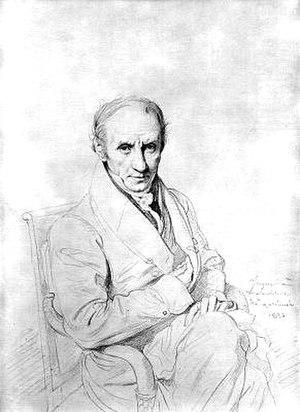
François Charles Hugues Laurent Pouqueville, né au Merlerault le 4 novembre 1770 et mort le 20 décembre 1838 à Paris, est un médecin, diplomate, voyageur et écrivain philhellène français, membre de l'institut de France et membre de la Commission des sciences et des arts qui accompagne l’expédition d’Égypte de Bonaparte. Capturé par des pirates, il est emprisonné à Constantinople, puis, nommé Consul Général de France auprès d'Ali Pacha de Janina par Napoléon Iᵉʳ, il voyage abondamment pendant quinze ans dans la Grèce et les Balkans sous domination turque, et, par ses actions diplomatiques et par ses ouvrages, il contribue activement à la rébellion grecque et à la libération de la Grèce.